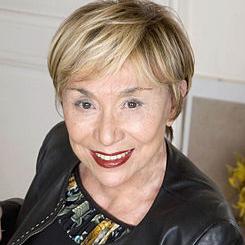
Age: 66